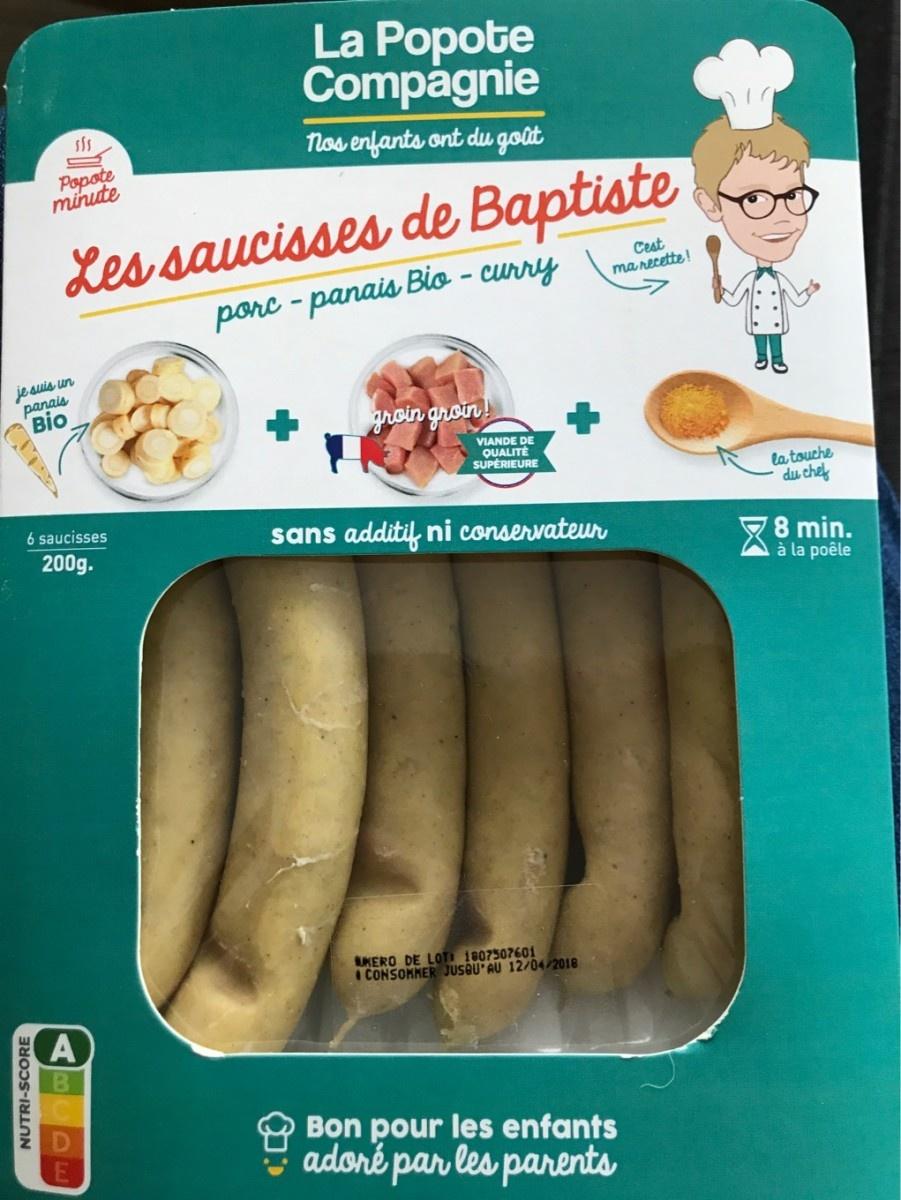
Nutri-Score label: nutriscore-a